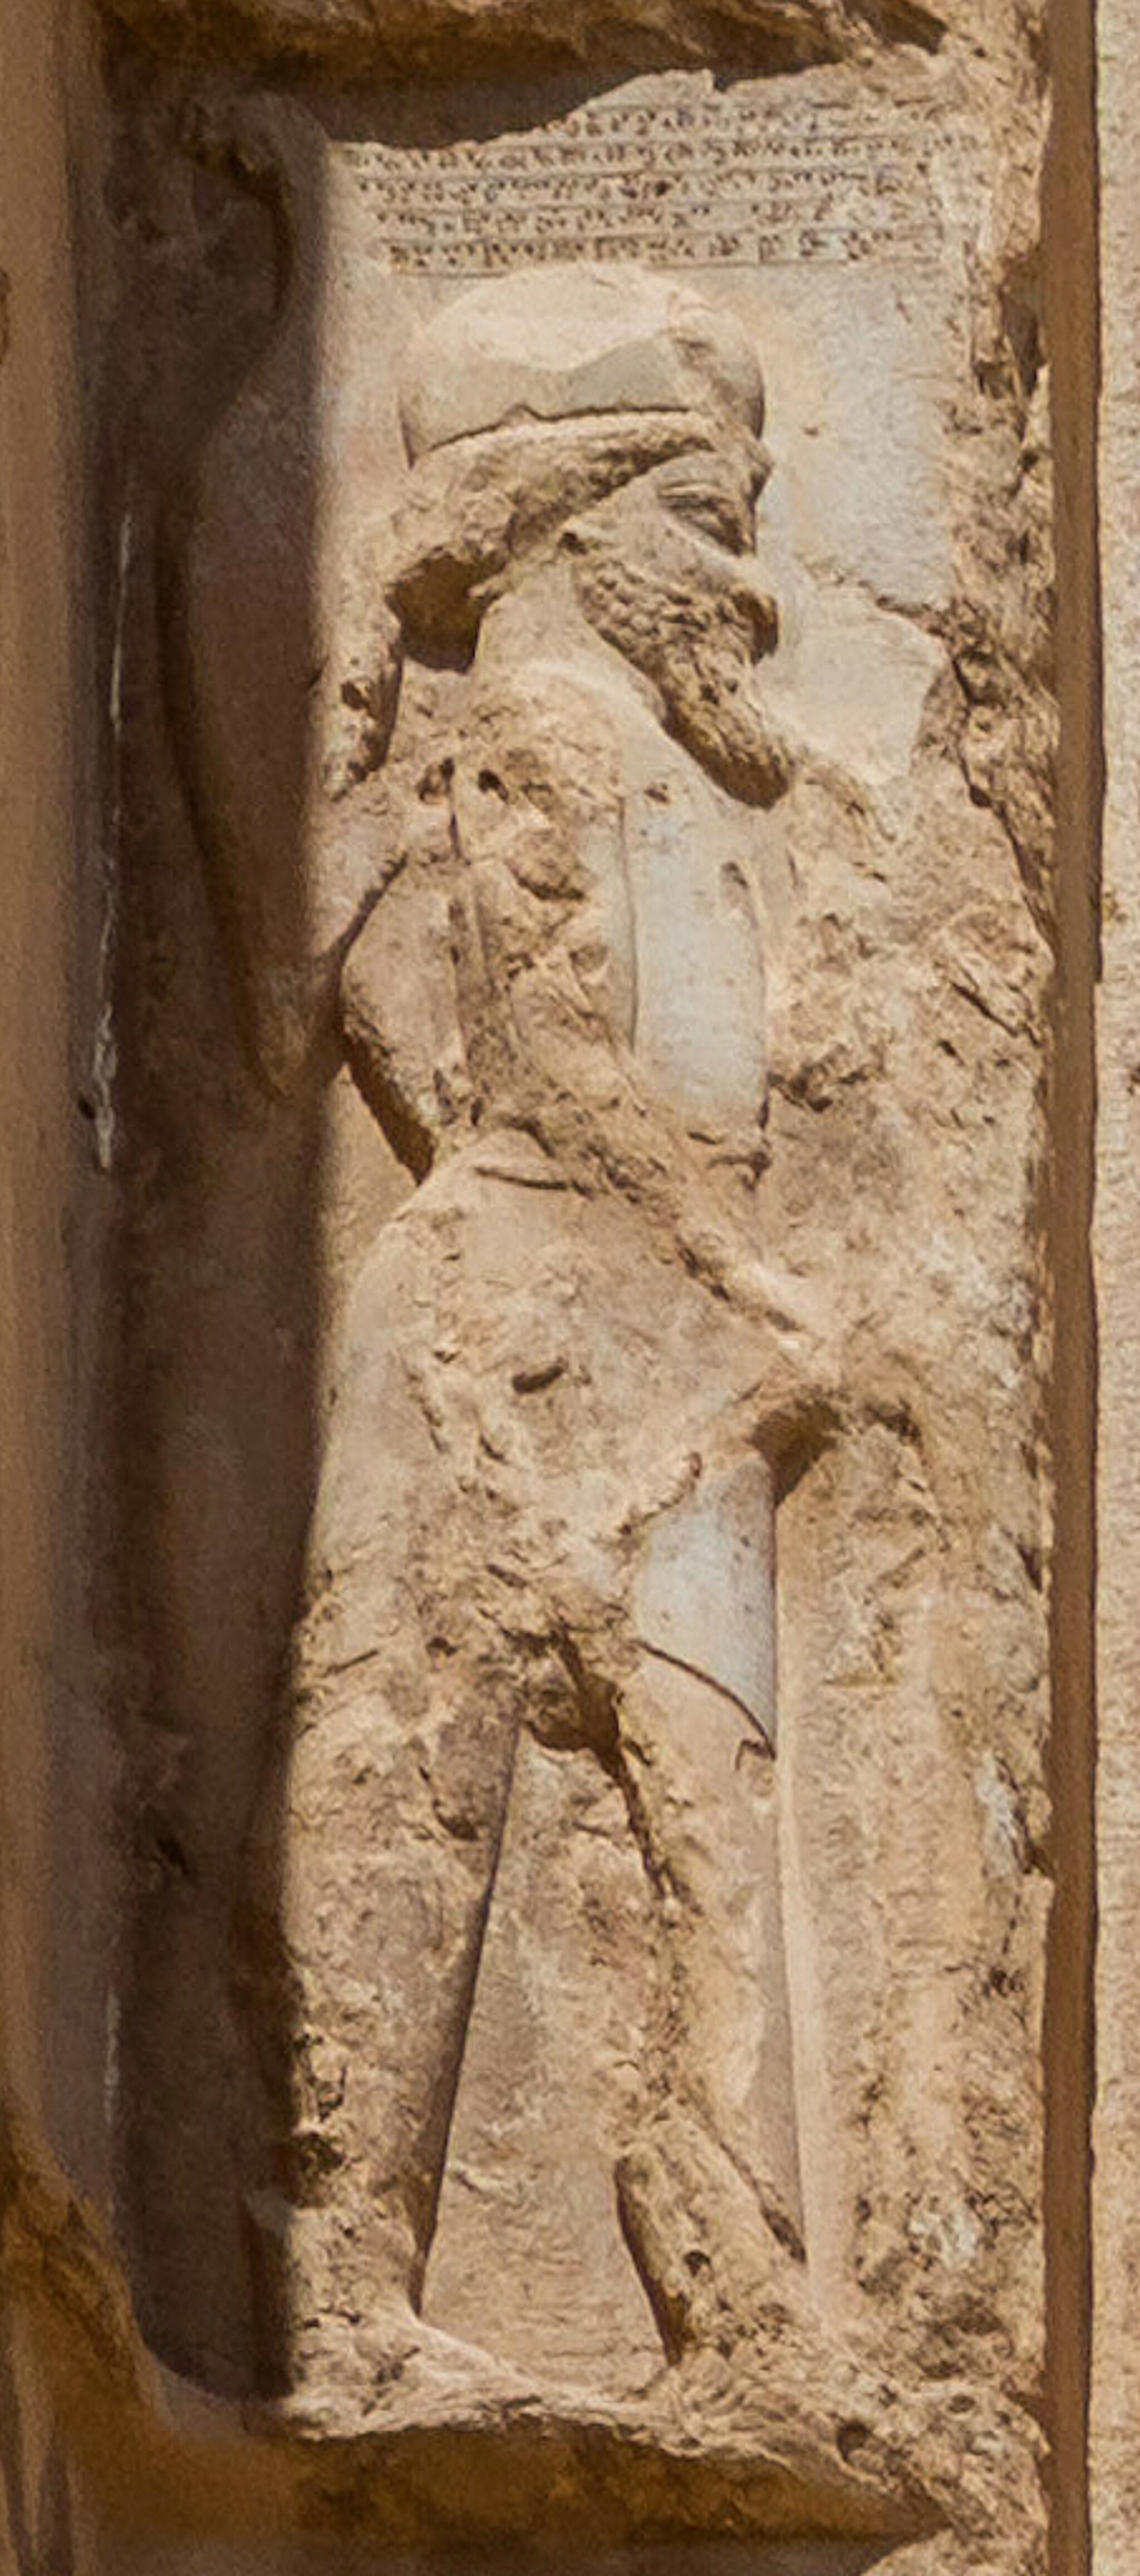
Title: Tomb of Darius I Aspathines
Description: Tomb of Darius I Aspathines
Date: 2018-12-18
Categories: Aspathines, Tomb of Darius I, Extracted images, Derivative works from images by User:Poco a poco